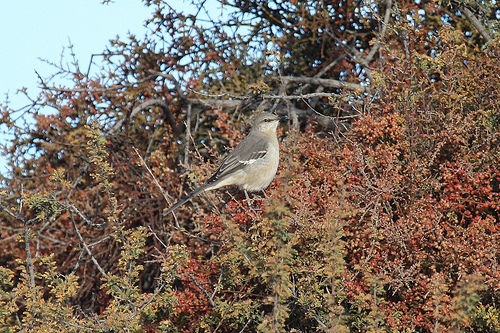
the bird has a grey body with long grey tail feather.
this is a medium-sized grey bird with a lighter colored check breast and belly and darker neck back wings and tail.
this bird is brown and black in color, with a black beak and a brown eye ring.
this little bird has a gray belly and breast with white wingbars and short little bill.
this is a bird with a dark grey crown and nape and a light tan throat, belly and abdomen.
a gray bird, with dark gray wings, back, and tail. it has small black eyes.
small bird with small black beak, crown is brown, throat, breast, belly and abdomen is light brown.
the bird is brown and white in color with a small black bill.
this bird has wings that are grey and has a white bellya small grey bird, with black primaries, and a tail that is long for its body.
Species: Mockingbird